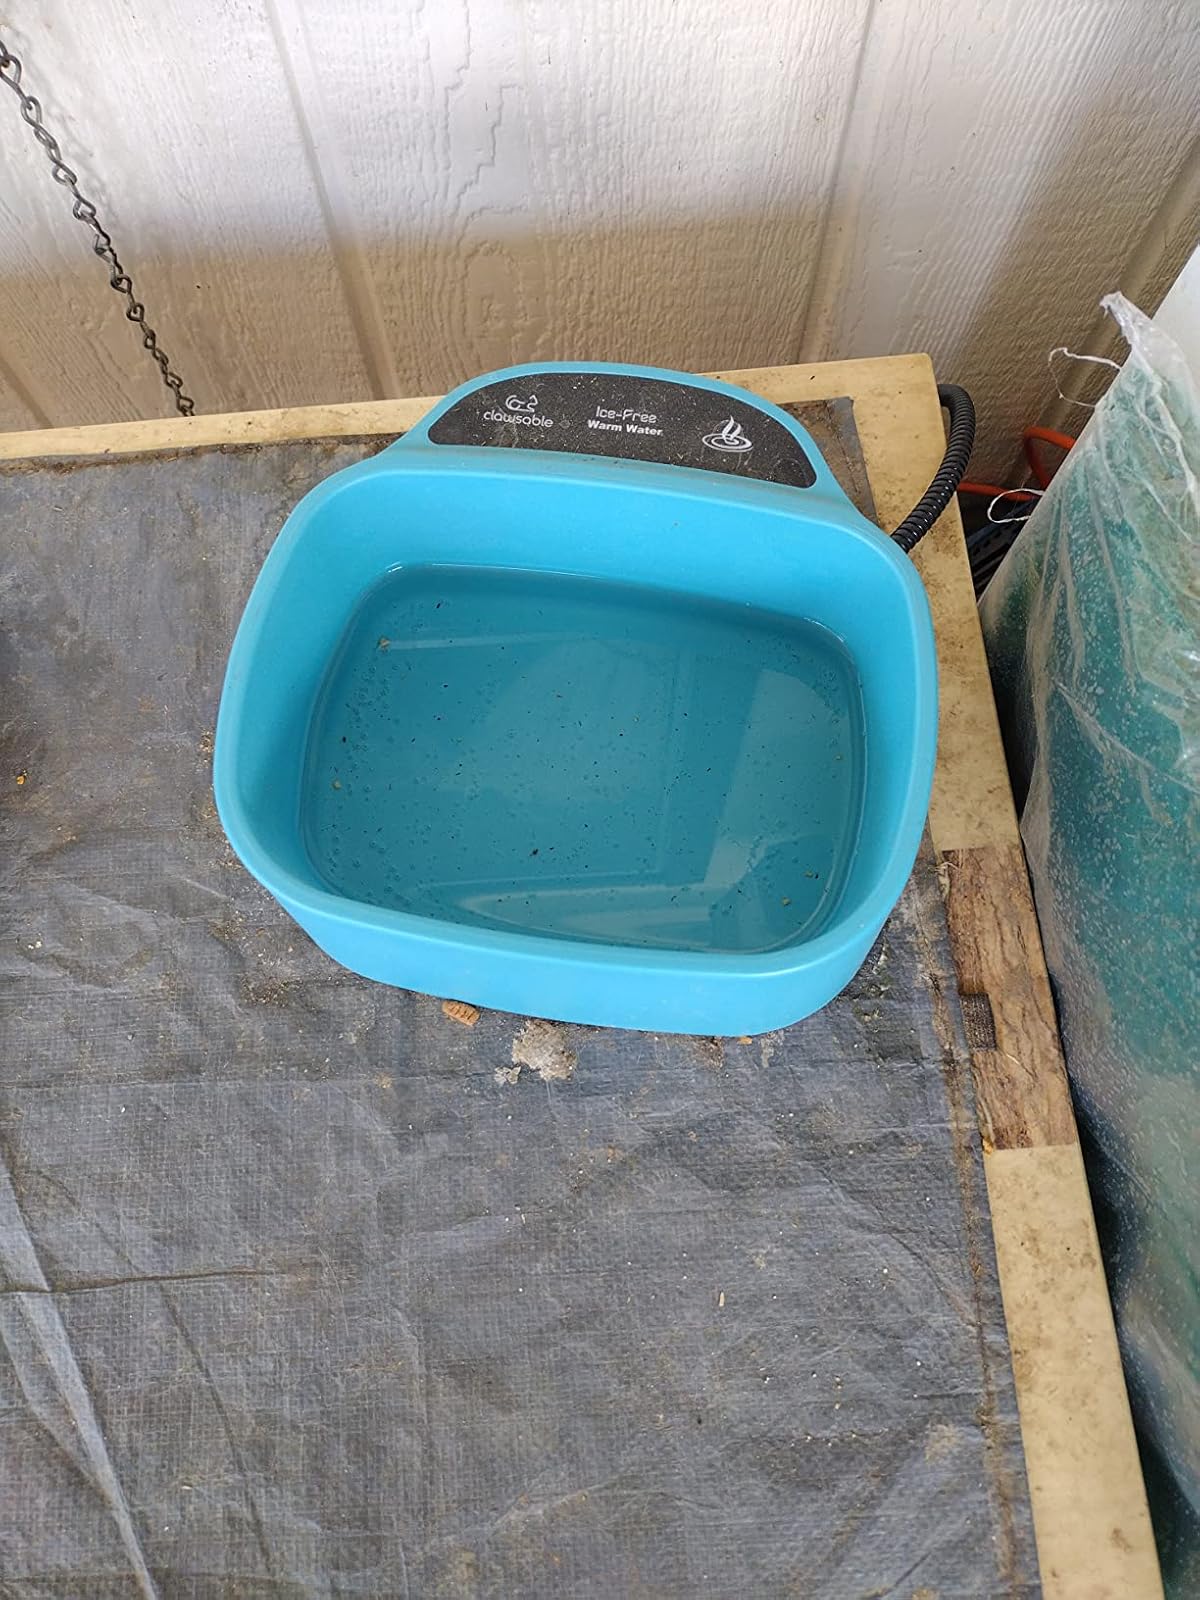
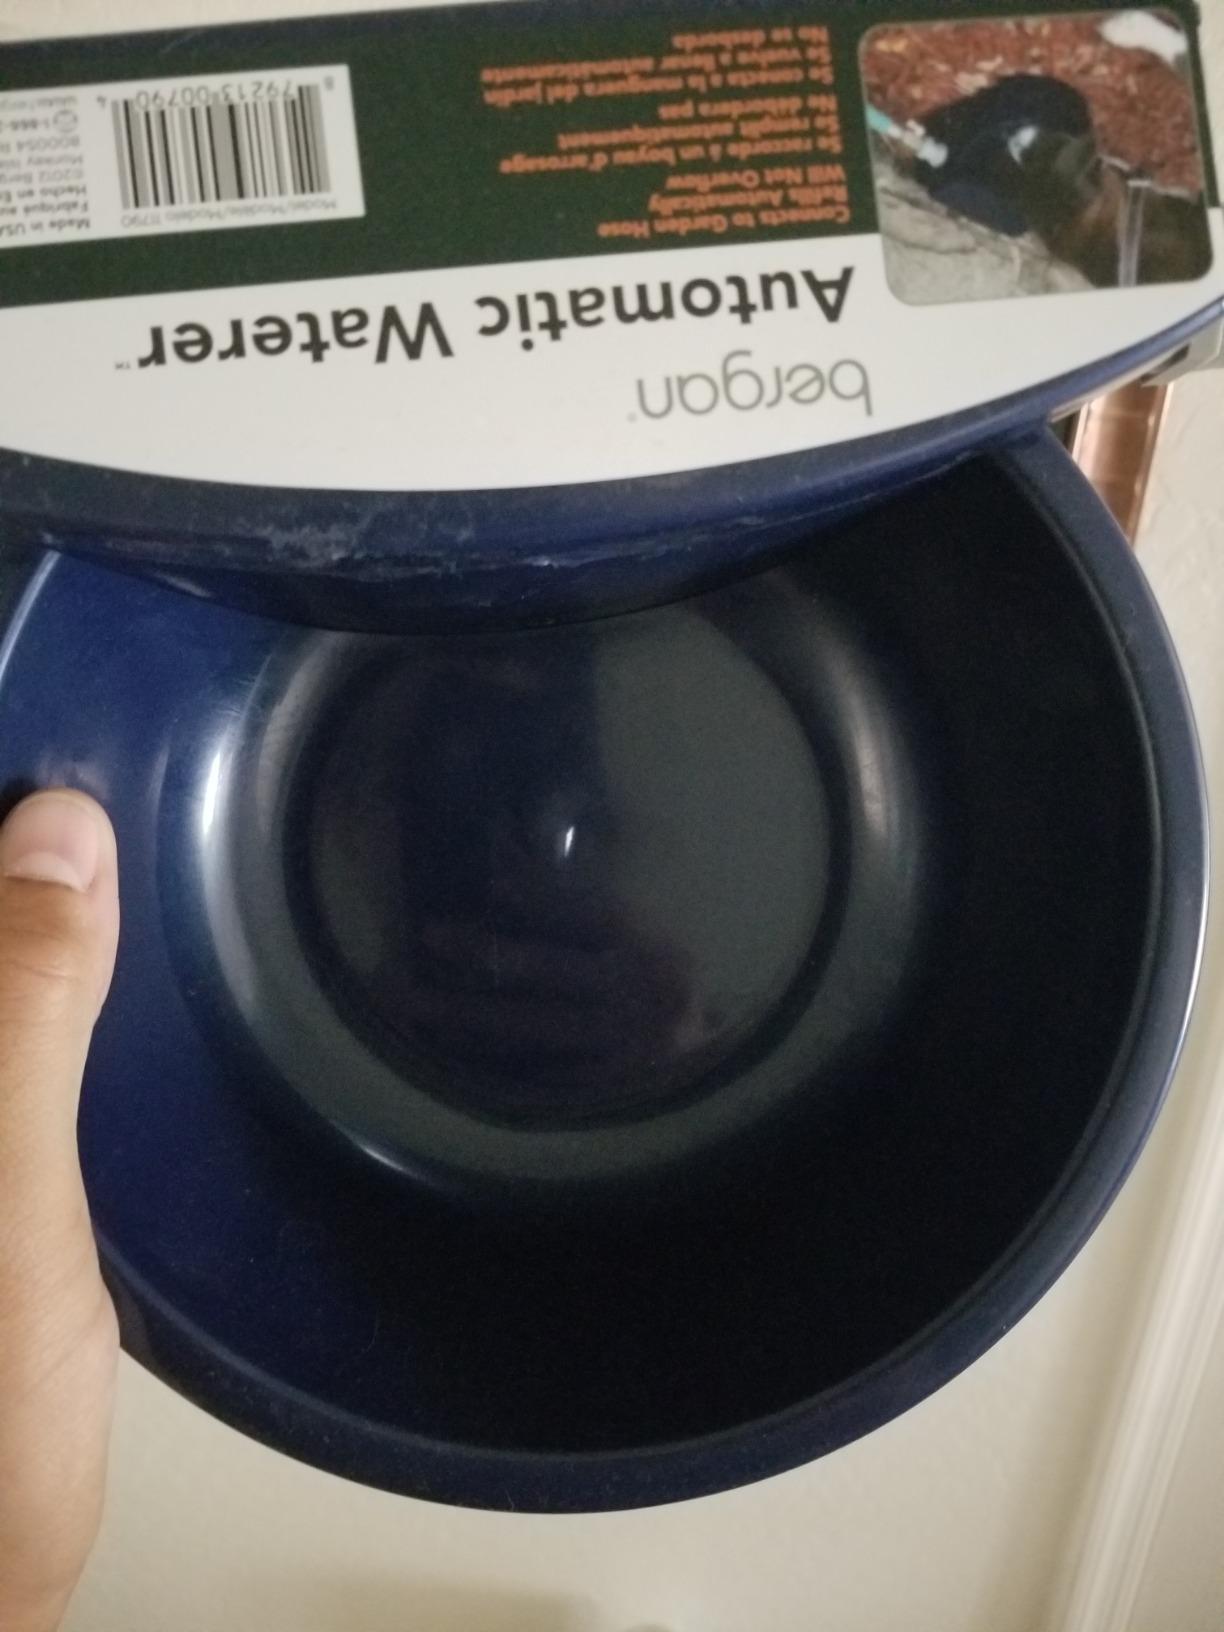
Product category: items_bowl
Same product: no